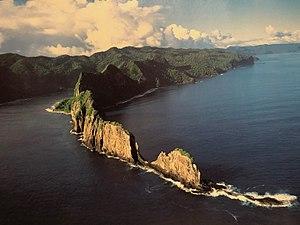
Pola est une île de l'océan Pacifique relevant des Samoa américaines. Entièrement protégée au sein du parc national des Samoa américaines, elle est séparée de la côte nord de Tutuila par le détroit de Vai'ava, un National Natural Landmark.